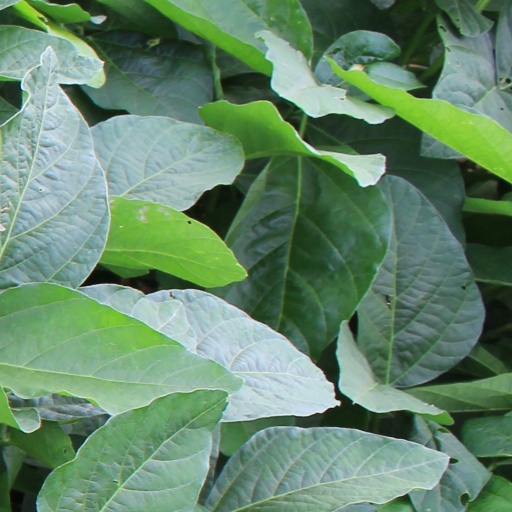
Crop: soybean